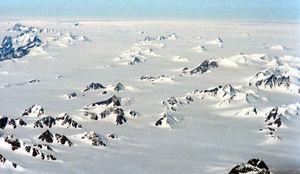
Un inlandsis est un glacier de très grande étendue se présentant sous la forme d'une nappe de glace recouvrant la terre ferme et qui peut atteindre plusieurs milliers de mètres d'épaisseur. Ils peuvent se prolonger à la surface de la mer en formant des barrières de glace. Sur Terre, il n'en existe que deux de nos jours : l'inlandsis de l'Antarctique, le plus étendu, et l'inlandsis du Groenland.
Un nunatak est une montagne ou piton rocheux s'élevant au-dessus de la glace des inlandsis, champs de glace ou des calottes glaciaires.